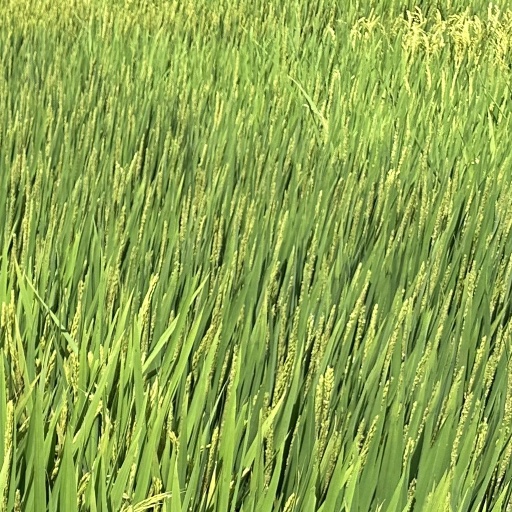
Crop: rice